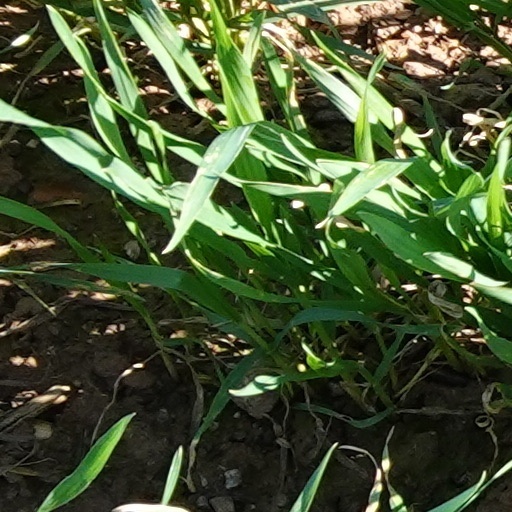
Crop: wheat